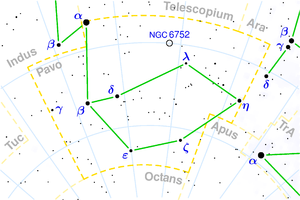
Påfuglen
Stjernebilledet Påfuglen (Pavo).
Påfuglen er et stjernebillede på den sydlige himmelkugle.